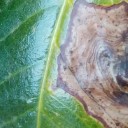
Label: Phoma